Richard Garriott

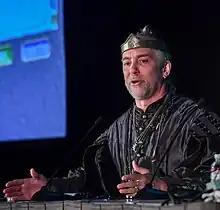
Garriott, dressed as his "Lord British" persona, at the 2018 Game Developers Conference

Garriott sold Origin Systems to Electronic Arts (EA) in September 1992 for $30 million. In 1997, he coined the term massively multiplayer online role-playing game (MMORPG), giving a new identity to the nascent genre previously known as graphical MUDs. In 1999 and 2000, EA canceled all of Origin's new development projects, including "Privateer Online", and "Harry Potter Online". Garriott resigned from the company and formed Destination Games in April 2000 with his brother and Starr Long (the producer of "Ultima Online").